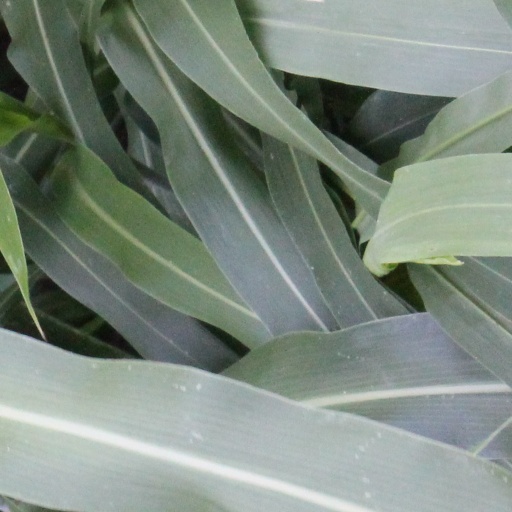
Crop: sorghum